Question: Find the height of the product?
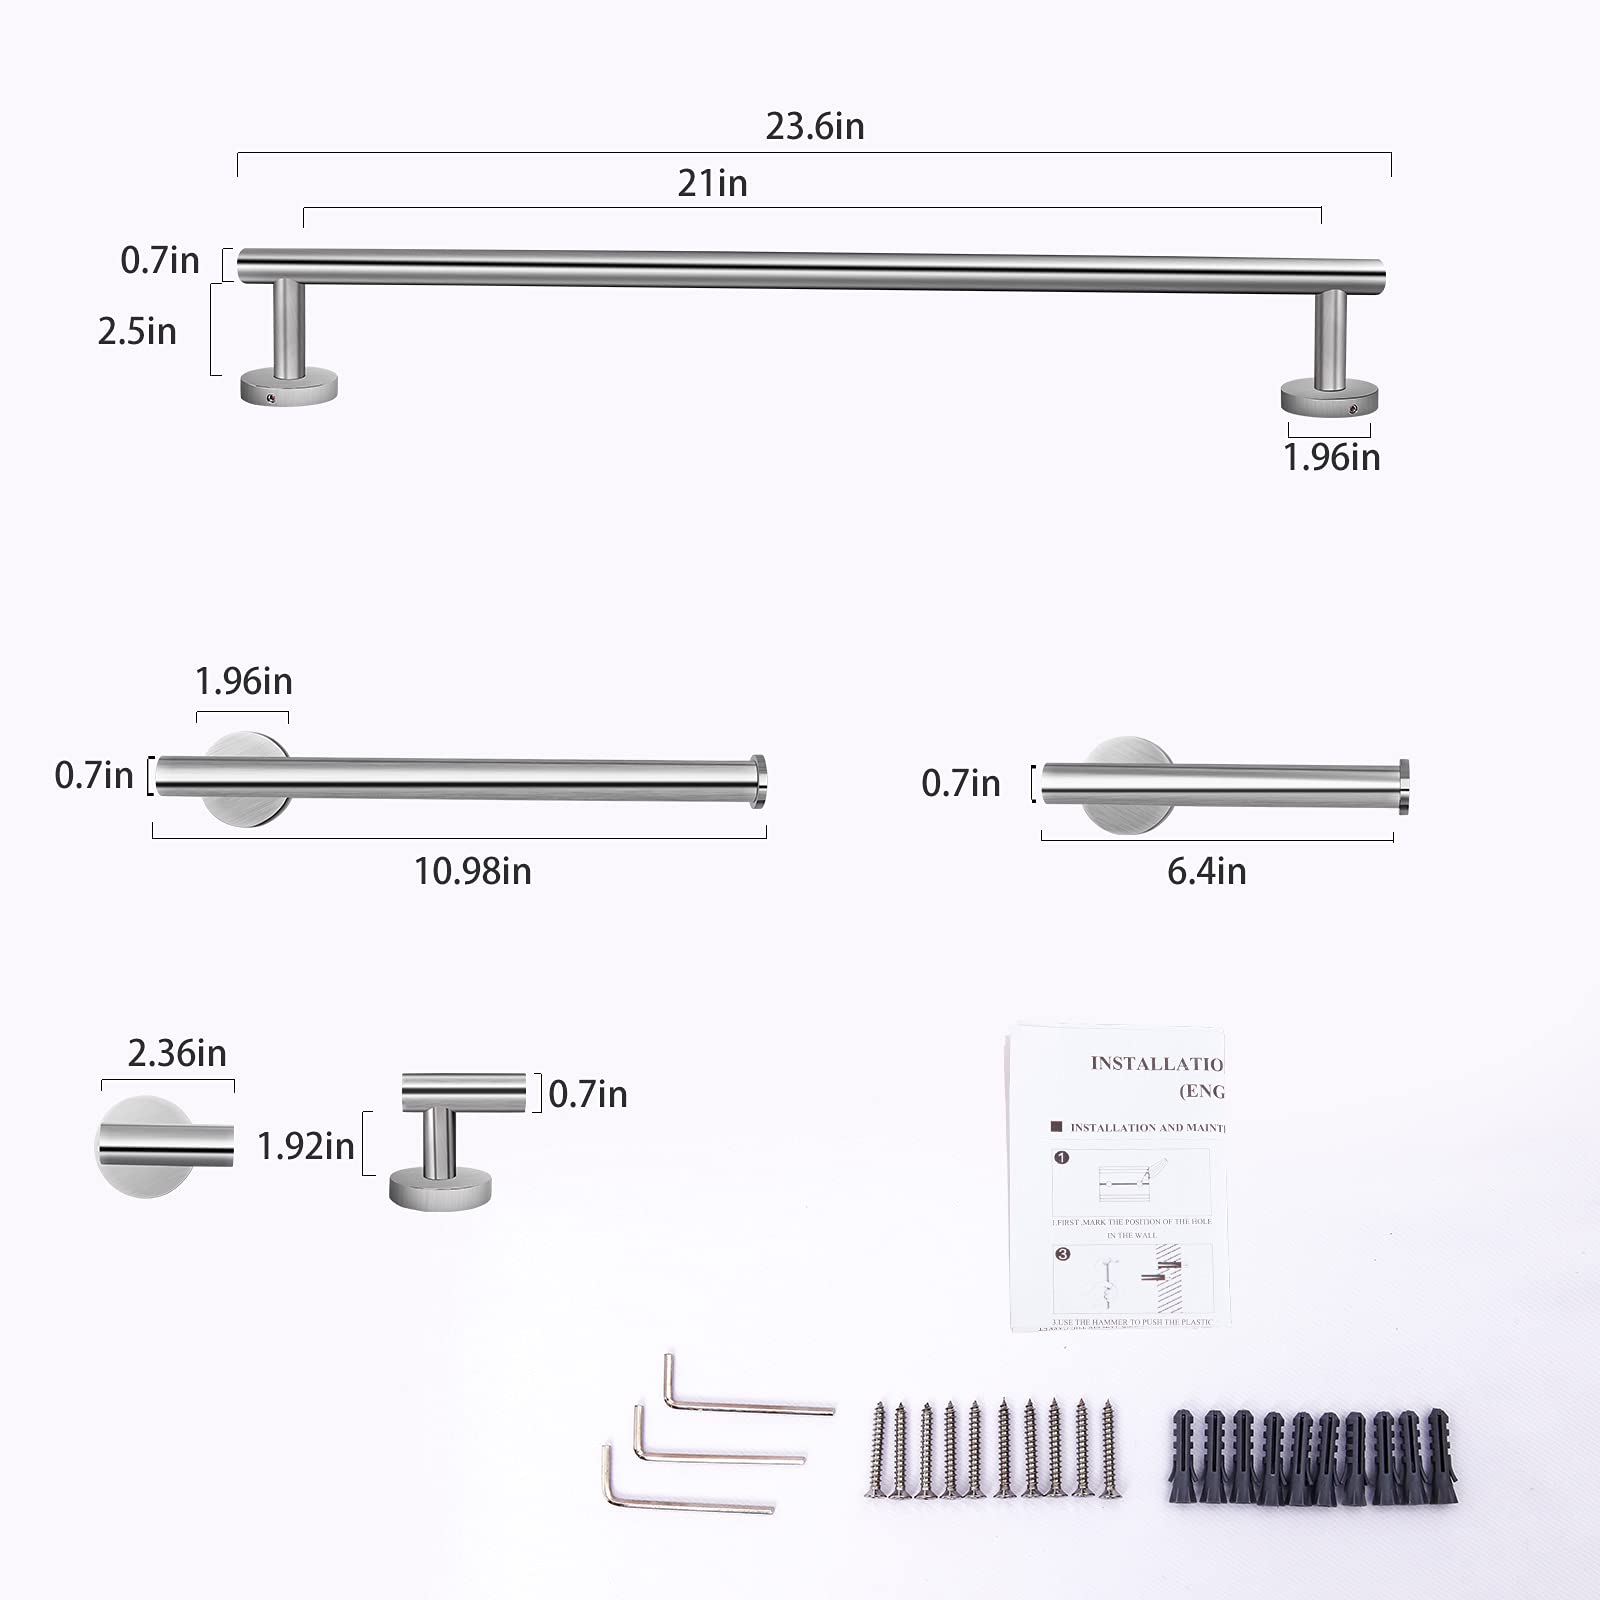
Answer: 2.5 inch